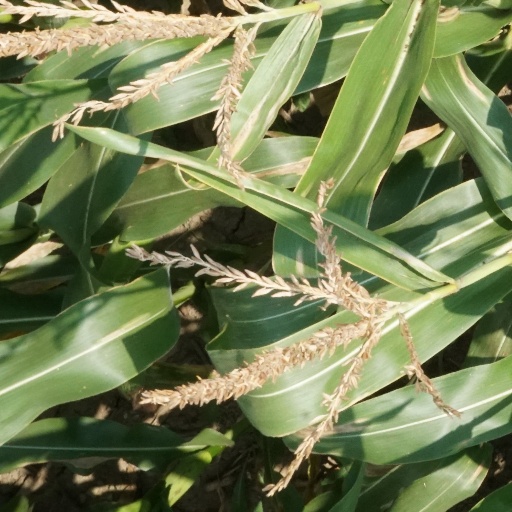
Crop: maize; corn